Aurora programme

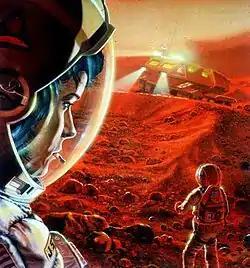
This space art, titled "The Next Stop", was selected by the ESA when discussing its Aurora program.

The Aurora programme (sometimes called Aurora Exploration Programme, or simply Exploration Programme) was a human spaceflight programme of the European Space Agency (ESA) established in 2001. The objective was to formulate and then to implement a European long-term plan for exploration of the Solar System using robotic spacecraft and human spaceflight to investigate bodies holding promise for traces of life beyond the Earth. In 2025, the Aurora programme was no longer active.